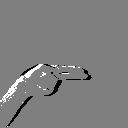
ASL letter: h